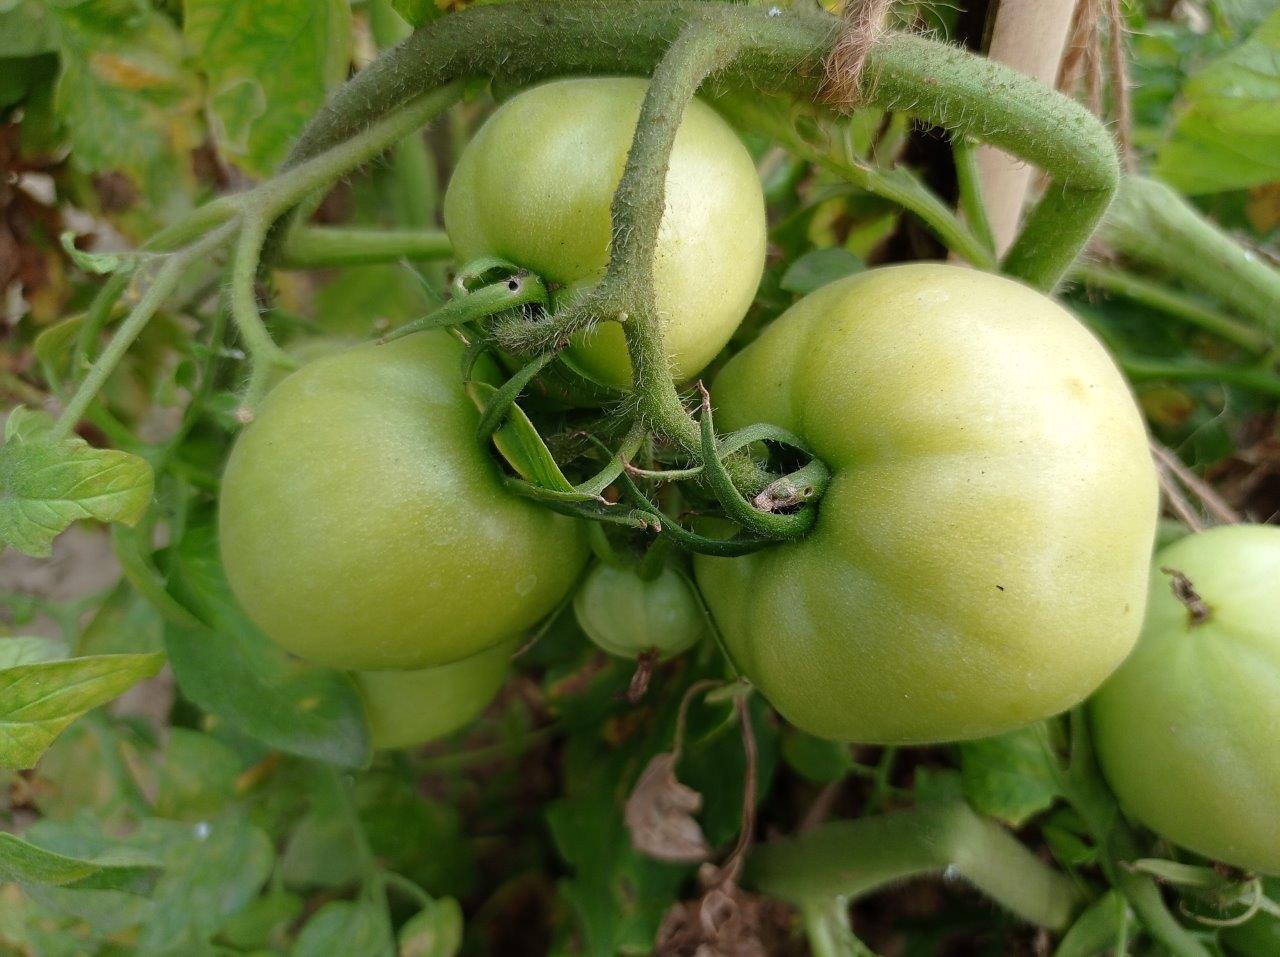
Maturity: Immature